Curve-billed thrasher

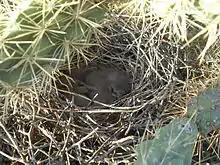
Nest with chicks in a cactus

The curve-billed breeding season begins in February and reaches an apex between March and May; however, new fledglings have been recorded as late as August. Dates vary within its range due to temperature and rainfall. Nests are generally built at conspicuous locations, the cholla being favored. Other potential nesting sites range from mesquite, prickly pear or yucca to the occasional oak and pine trees. The nest is generally a deep cup but can be flat with a depression for the eggs. The outer layer consists of thorny twigs while the inner layer includes smooth sticks, roots, coarse and fine grasses, rootlets or hair.